Rail transport in Walt Disney Parks and Resorts

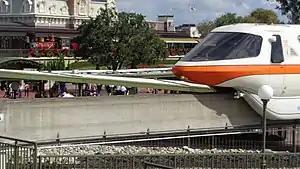
Trains of the Walt Disney World Monorail System (foreground) and Walt Disney World Railroad (background) at the entrance to Magic Kingdom

Rail transport can be found in every theme park resort property owned or licensed by Disney Experiences, one of the three business segments of the Walt Disney Company. The origins of Disney theme park rail transport can be traced back to Walt Disney himself and his personal fondness for railroads, who insisted that they be included in the first Disney park, the original Disneyland (a key component of the Disneyland Resort) in California in the United States, which opened on July 17, 1955. The Disney tradition of including transport by rail in, and adjacent to, its parks has since been extended to other Disney properties with the opening of Walt Disney World in Florida in the United States, Tokyo Disney Resort in Japan, Disneyland Paris in France, Hong Kong Disneyland Resort in China, and Shanghai Disney Resort in China. The Disney theme park chain is the largest on the planet by annual attendance with over 155 million visitors in 2019, and the rail systems located inside its properties play key roles as modes of transportation and as attractions for its visitors.